2006 Bangkok bombings

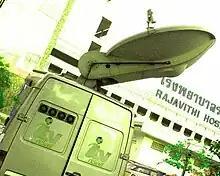
An ITV news van is parked at the Rajavithee Hospital, where most of the victims of the blasts were treated.

Police General Ajiravid Subarnbhesaj claimed that all eight bombs were placed in 3x5-inch boxes and detonated by digital alarm clock. Traces of M4 high explosive booster were found in all of the bombs. Other military ordnance sources claimed the bombs were all ammonium nitrate fuel oil (ANFO)/M4 bombs. This would make the bombs the same type as had been found in a car outside Thaksin Shinawatra's residence in August 2006.